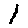
Label: 1